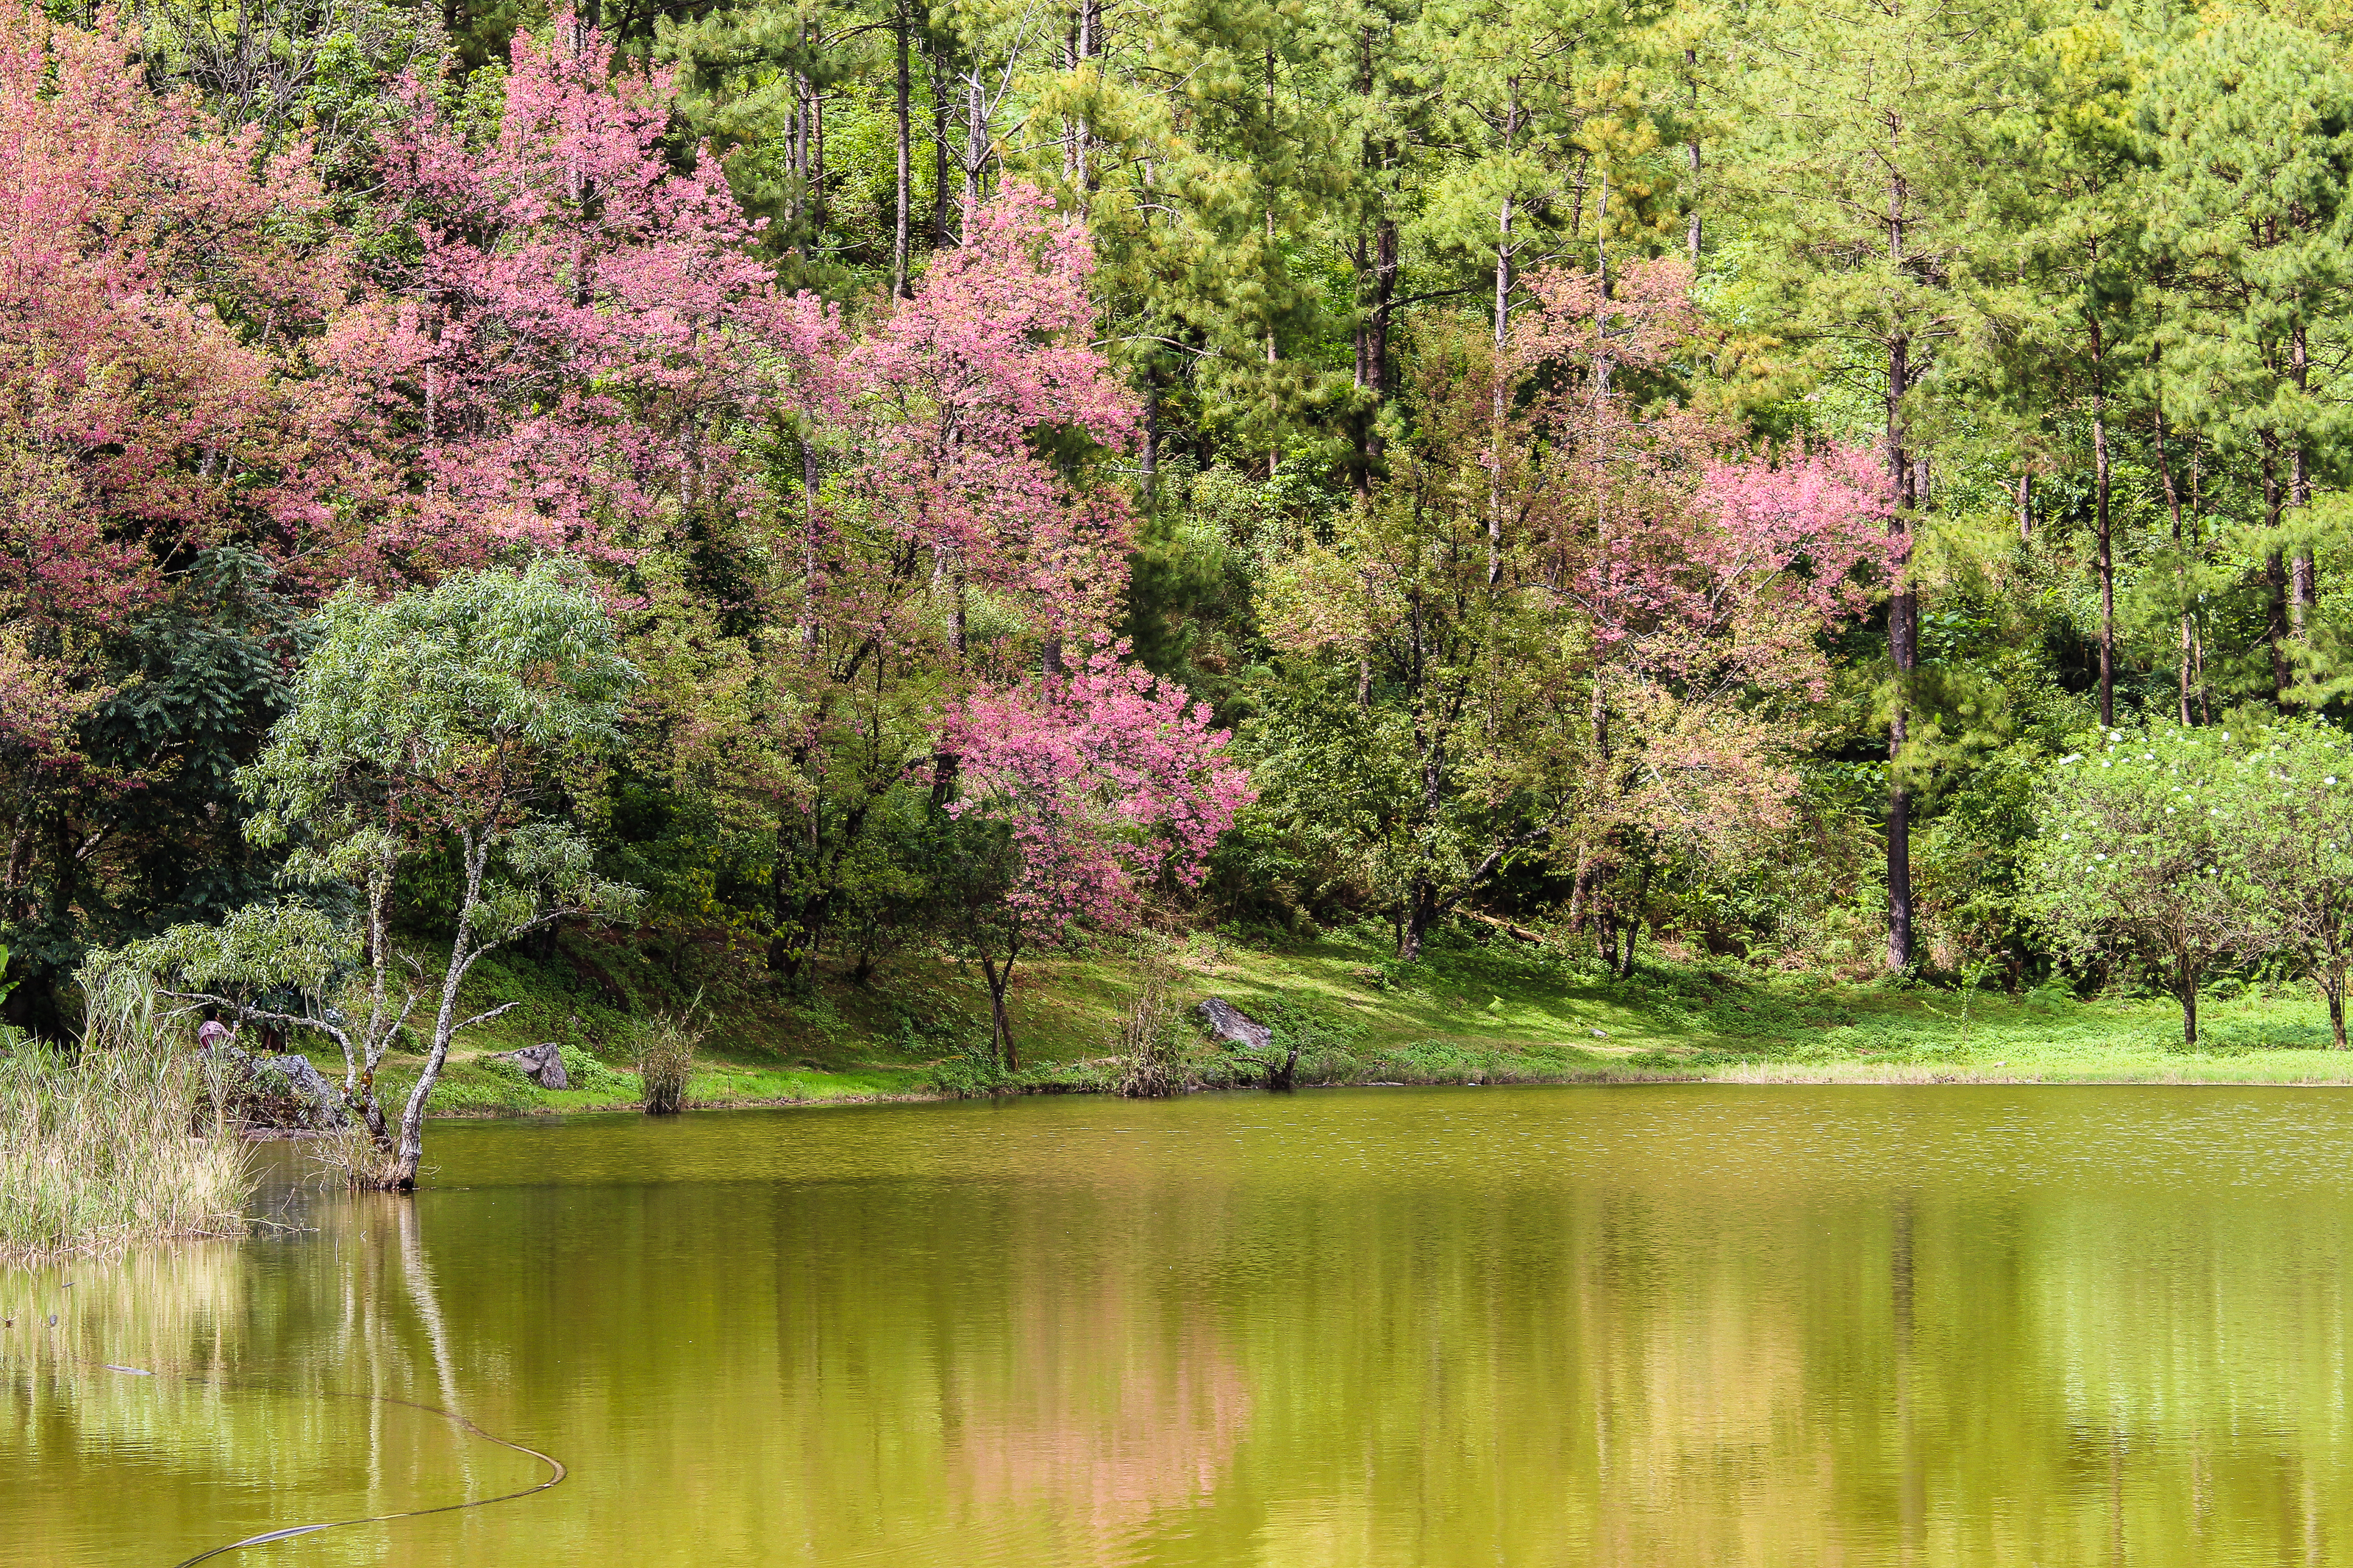
albizia, asian, background, big, botany, branch, bright, bush, canopy, collection, ecology, environment, evergreen, field, flowering, foliage, forest, fresh, green, growth, individual, isolated, jungle, large, leaf, monkeypod, natural, nature, object, old, organic, plant, rain, rainforest, saman, samanea, season, set, shade, spring, stem, summer, sunny, tall, thailand, tree, tropical, trunk, white, wood, natural landscape, body of water, reflection, vegetation, natural environment, bank, water, lake, nature reserve, pond, riparian forest, biome, bayou, woody plant, grass, state park, landscape, river, national park, watercourse, temperate broadleaf and mixed forest, flower, reservoir, lacustrine plain, woodland, wildlife